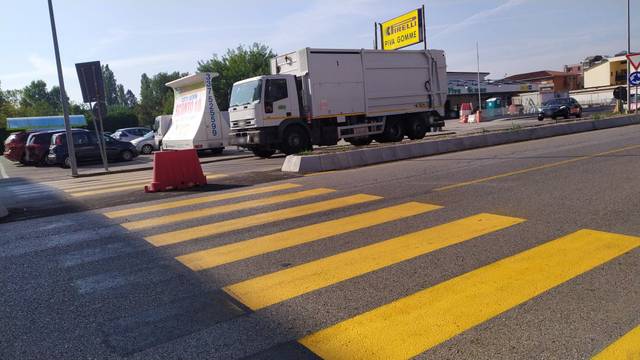
Region: Italy
Coordinates: 45.539, 11.519